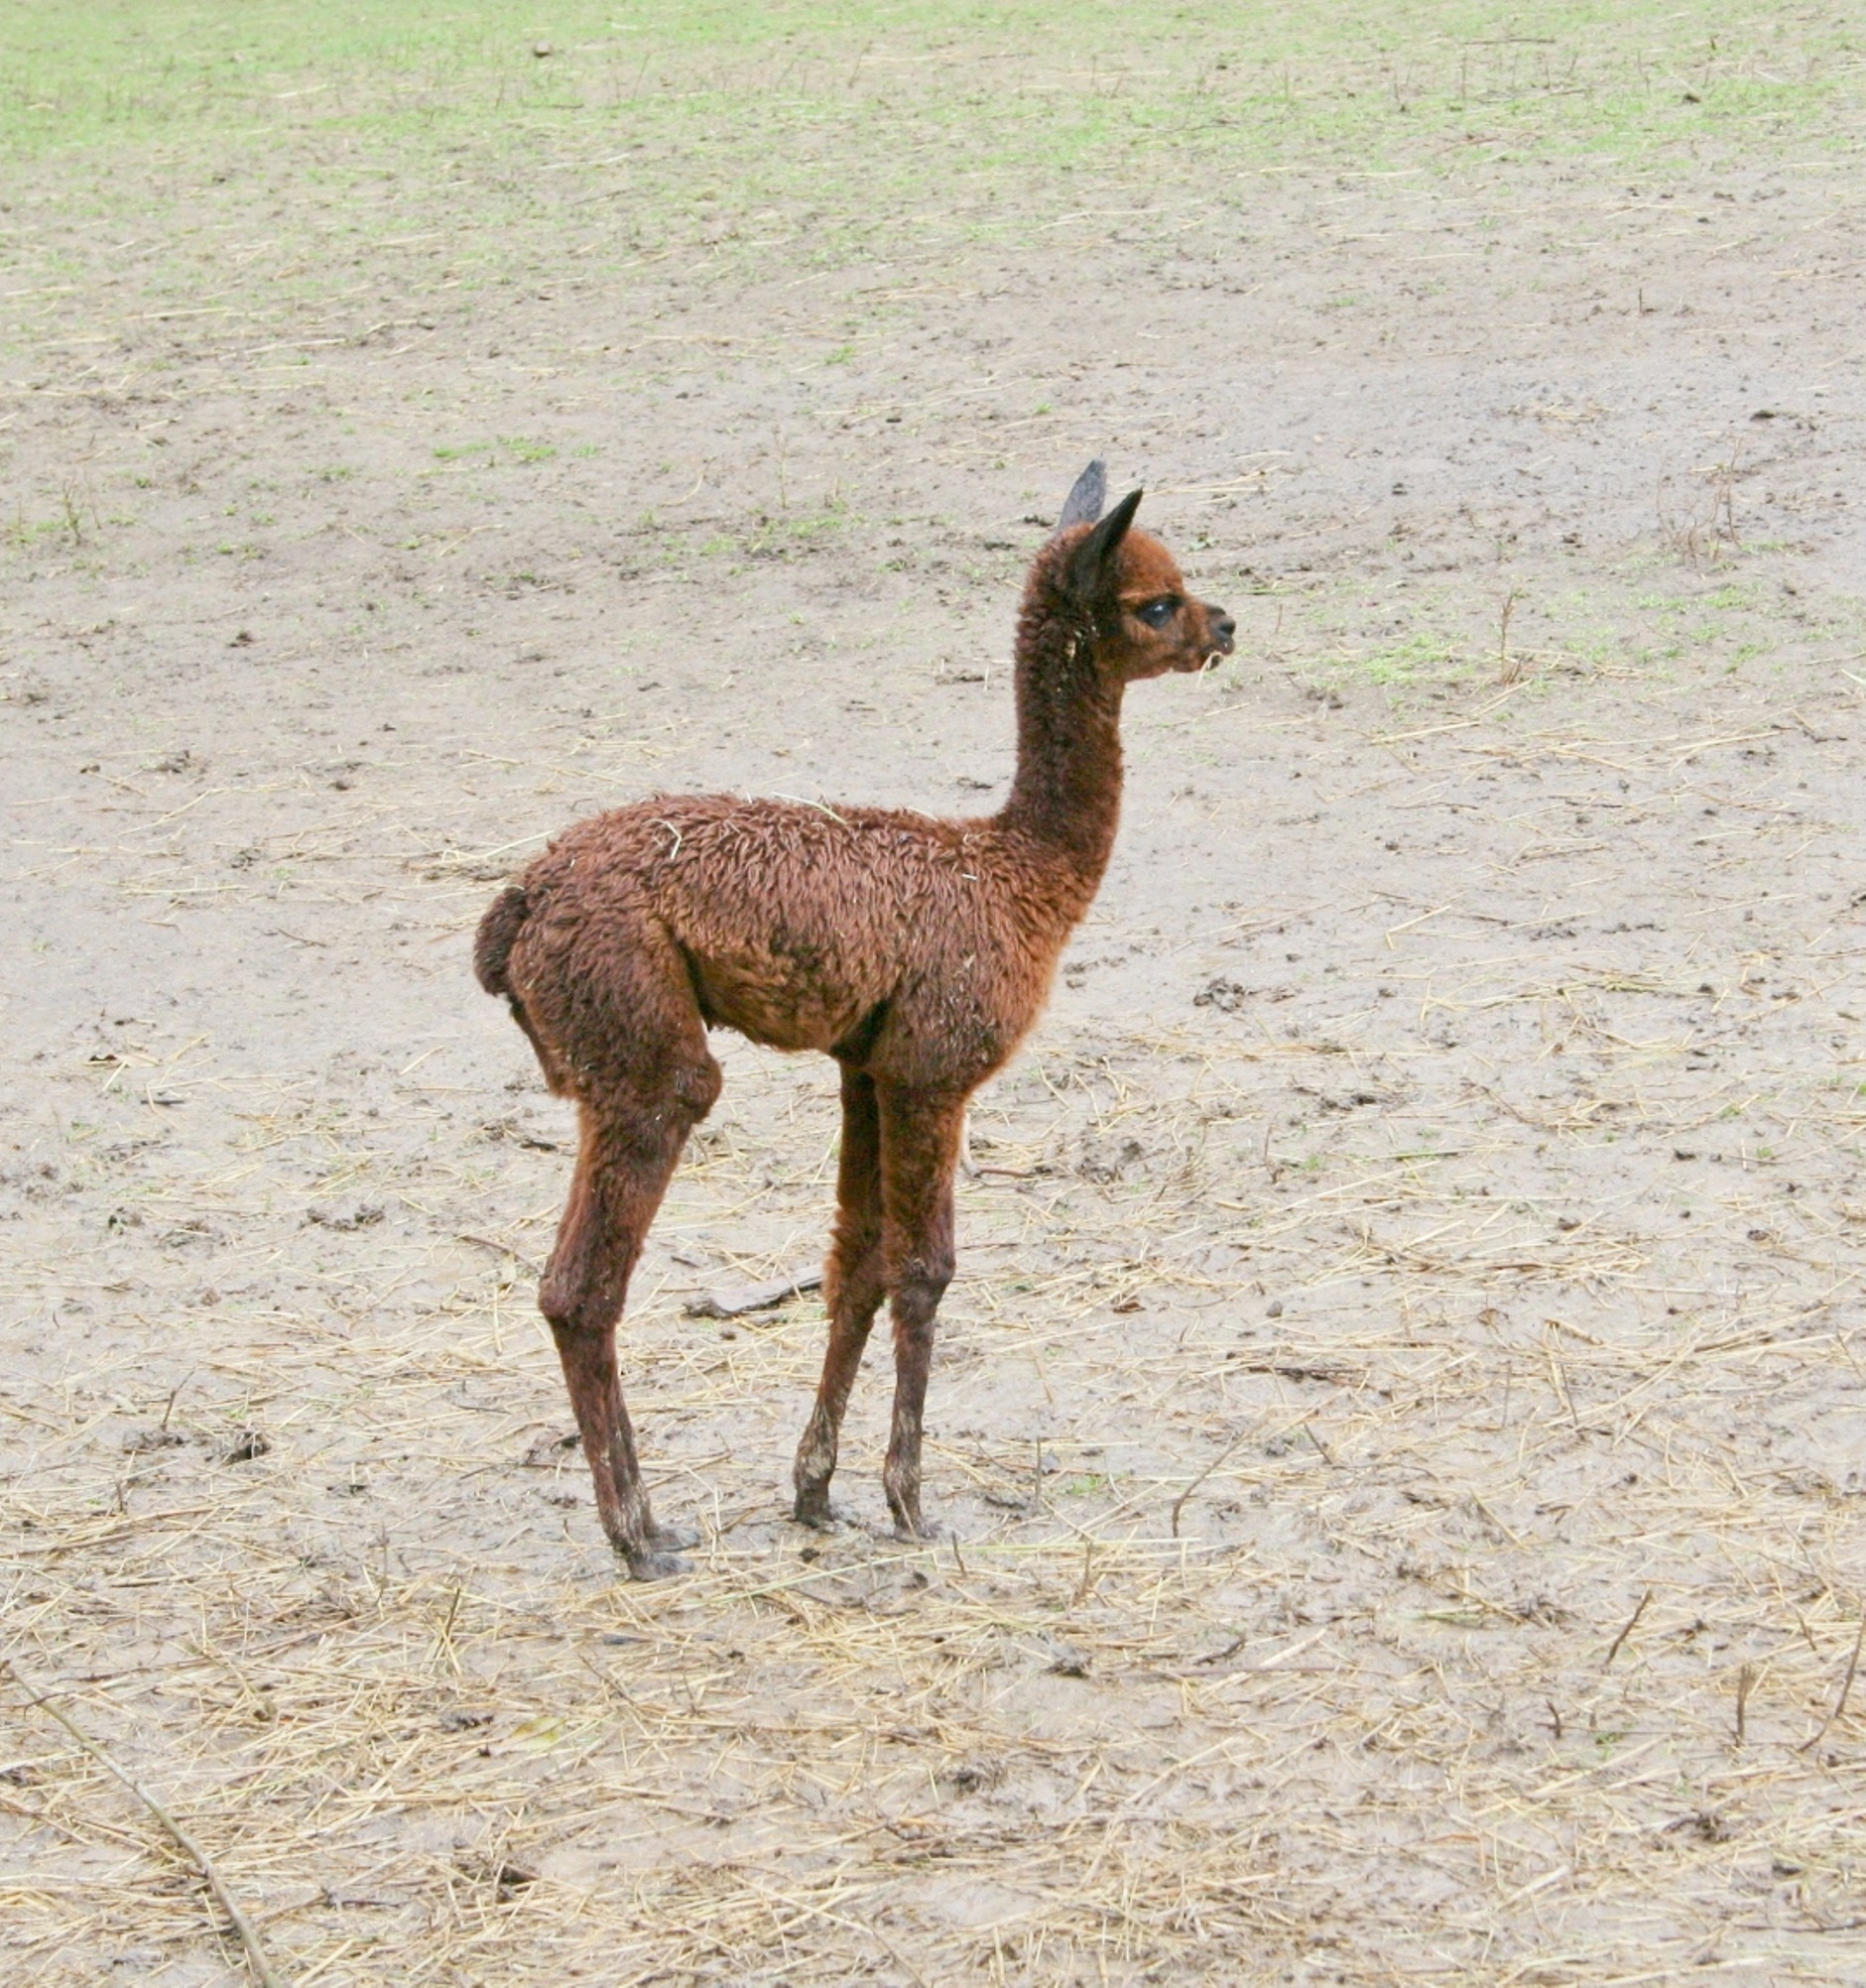
mammal, wool, fauna, llama, alpaca, vertebrate, vicuna, guanaco, camel like mammal, mustang horse, arabian camel, lama like, wildlife park eifel germany